Metropolitan Borough of Solihull

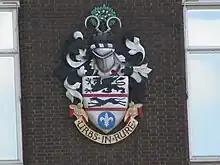
The coat of arms of Solihull Metropolitan Borough Council

Solihull probably derived its name from a 'miry or muddy' or soily hill. The parish church was built on a hill of stiff red marl, which turned to sticky mud in wet weather.